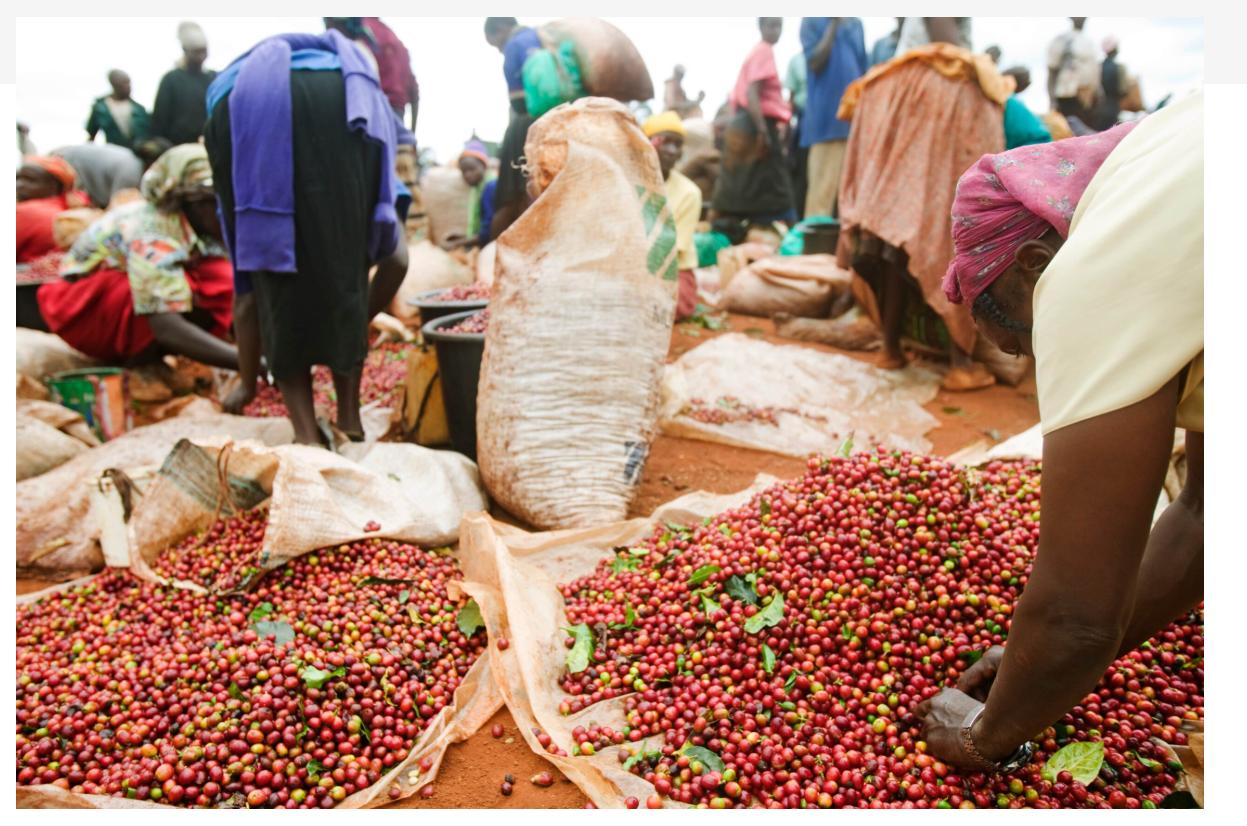
Watu wa jinsia mbalimbali wa kike wa kiume, watoto kwa wakubwa wakiwa wameinama katika vibehewa vilivyo kusanya zao la kahawa, wakichambua zao lililoiva na kuweka kwenye mifuko tayari kwa kuchakatwa na kupelekwa sokoni kwa ajili ya kuuzwa.